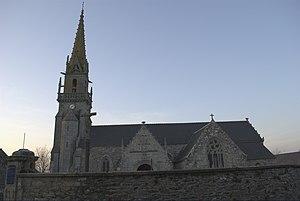
Eglise Saint-Fiacre en Saint-Fiacre(France).
L'église Saint-Fiacre est l'église paroissiale de la commune de Saint-Fiacre dans les Côtes-d'Armor en Bretagne.
Saint-Fiacre [sɛ̃fjakʁ] est une commune française située dans le département des Côtes-d'Armor en Région Bretagne.
Cet article recense les monuments historiques français classés en 1915.